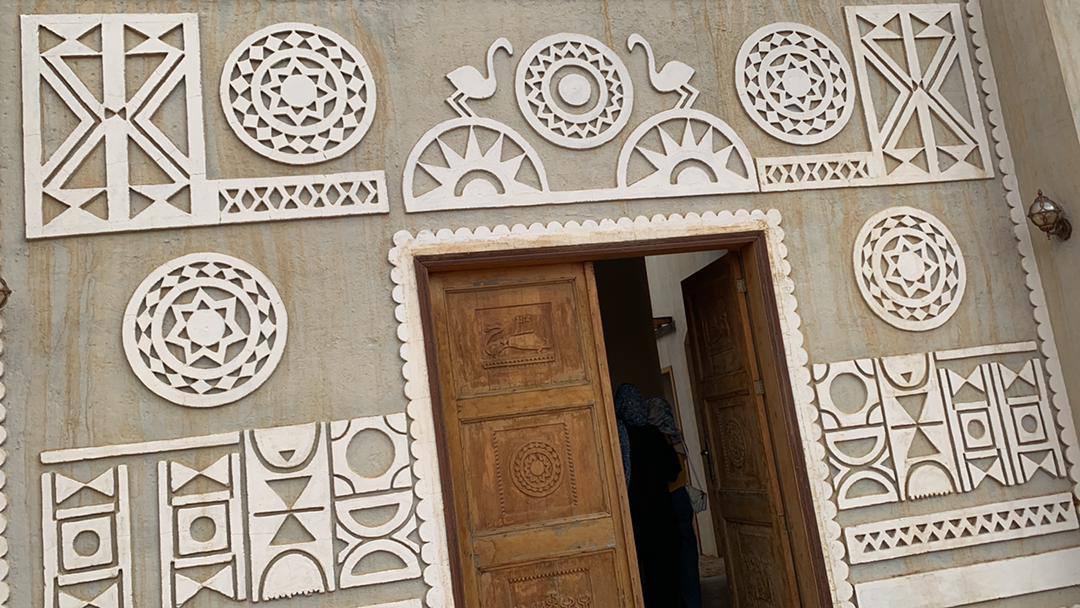
الوصف بالفصحى: مدخل مبنى تراثي مزخرف بنقوش هندسية
الوصف بالعامية السودانية: مدخل مبنى تراثي مزخرف ونقوش هندسية
التصنيف: Urban & City Life
التصنيف الفرعي: Cultural Heritage